Sahadeva

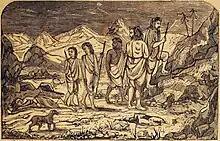
The Pandavas, accompanied by a dog, made their final journey of to the Himalayas to go to heaven and Sahadeva looks back.

Sahadeva played an active role in the establishment of his eldest brother—Yudhishthira—as a sovereign emperor. The "Adi Parva" narrates that after the "Svayamvara" ceremony of Draupadi, news of the Pandavas' survival and alliance with Drupada of Panchala reached Hastinapura. It led to mixed reactions among the Kuru elders and princes. King Dhritarashtra, influenced by the wise counsel of Vidura, Bhishma, and Drona, acknowledged the Pandavas’ right to the throne and decided to share the kingdom to avoid conflict. The Pandavas, Kunti and Draupadi were invited back to Hastinapura and were warmly received by the citizens. However, to prevent further discord, Dhritarashtra suggested that the Pandavas establish their domain in Khandavaprastha, a barren land. The Pandavas accepted the proposal and transformed Khandavaprastha into the magnificent city of Indraprastha, which became a thriving center of culture and commerce.